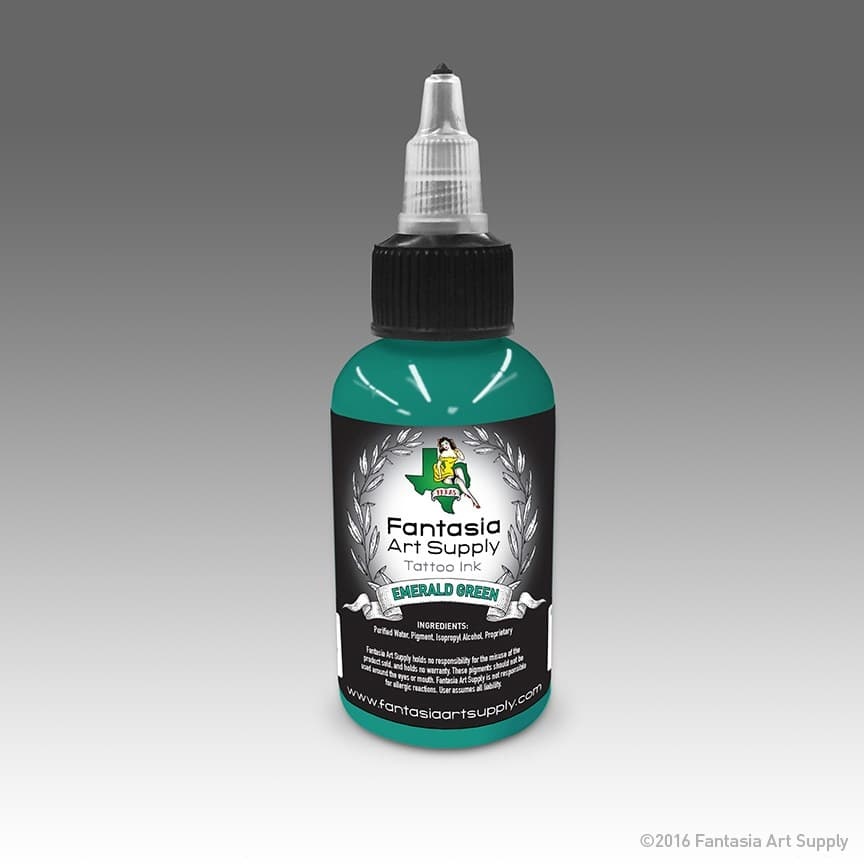
Fantasia Emerald Green
Emerald Green
Brand: Wizard T.S オンライン
Category: Arts & Entertainment > Hobbies & Creative Arts > Arts & Crafts > Art & Crafting Materials > Craft Paint, Ink & Glaze > Art Ink > India Ink